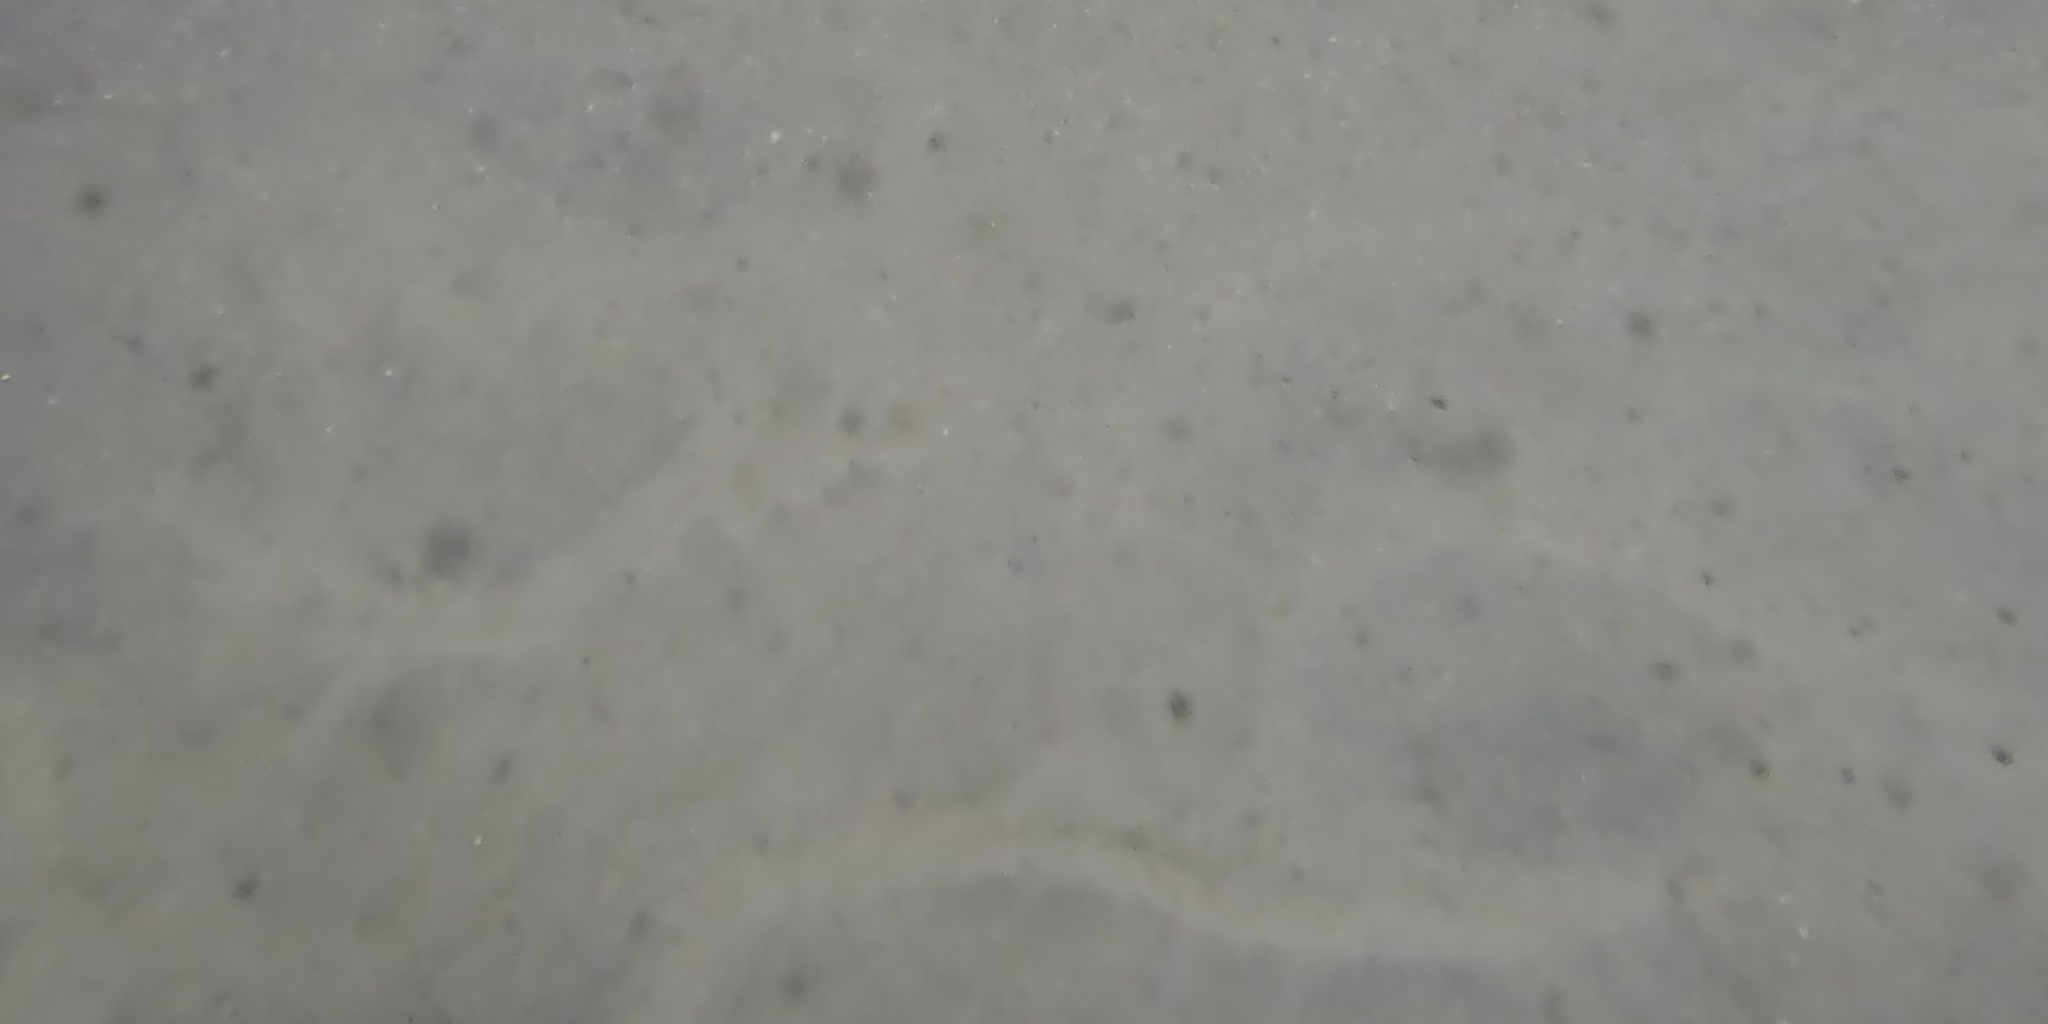
Seabed habitat: sand